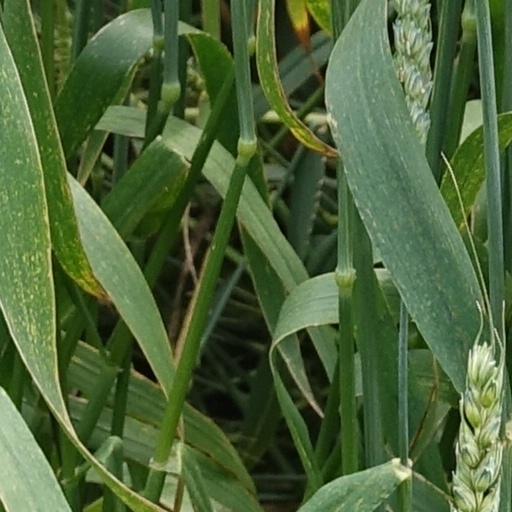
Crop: wheat